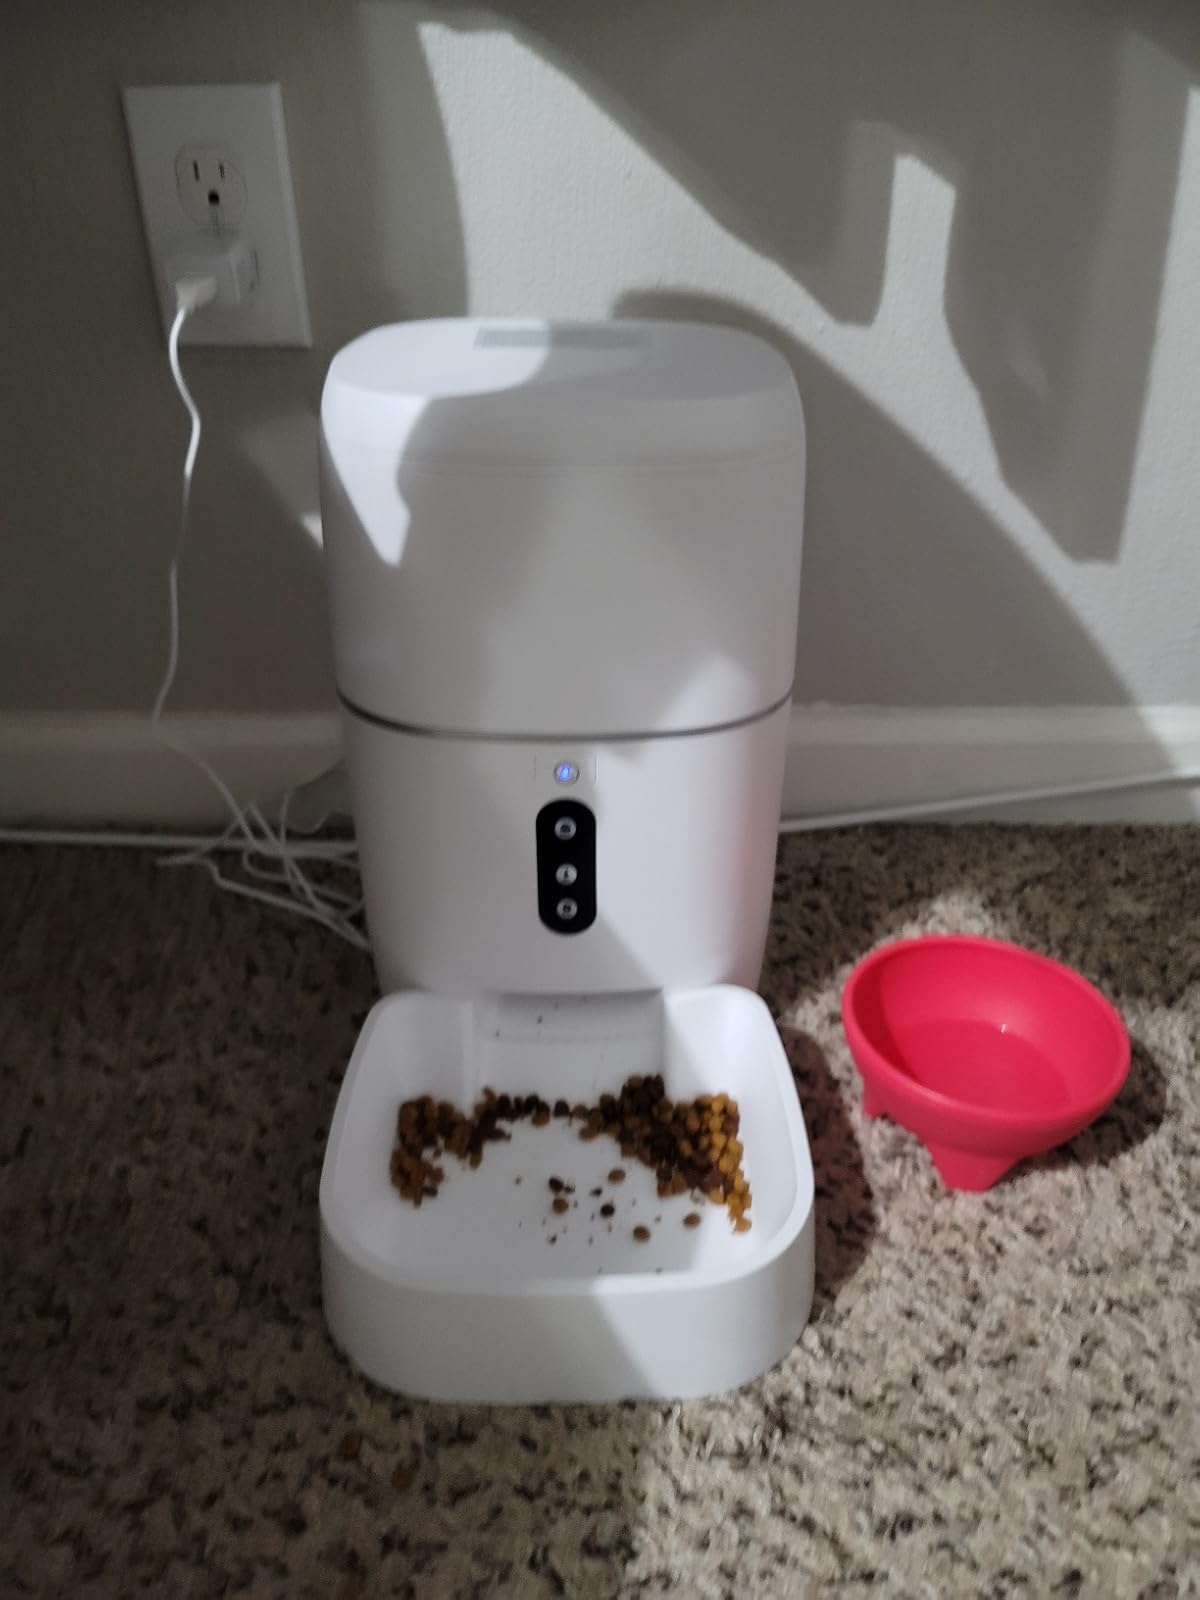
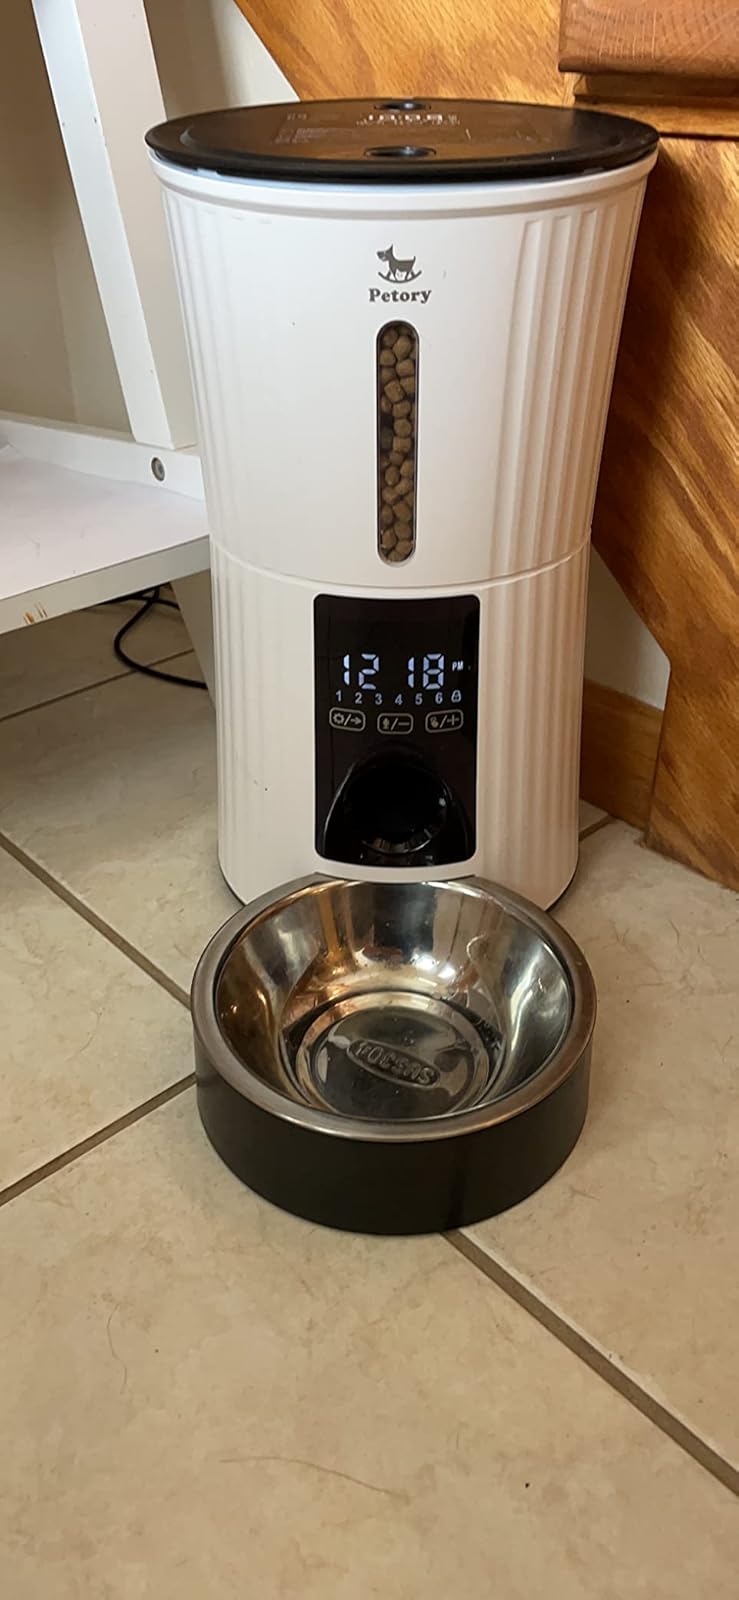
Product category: items_feeder
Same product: no